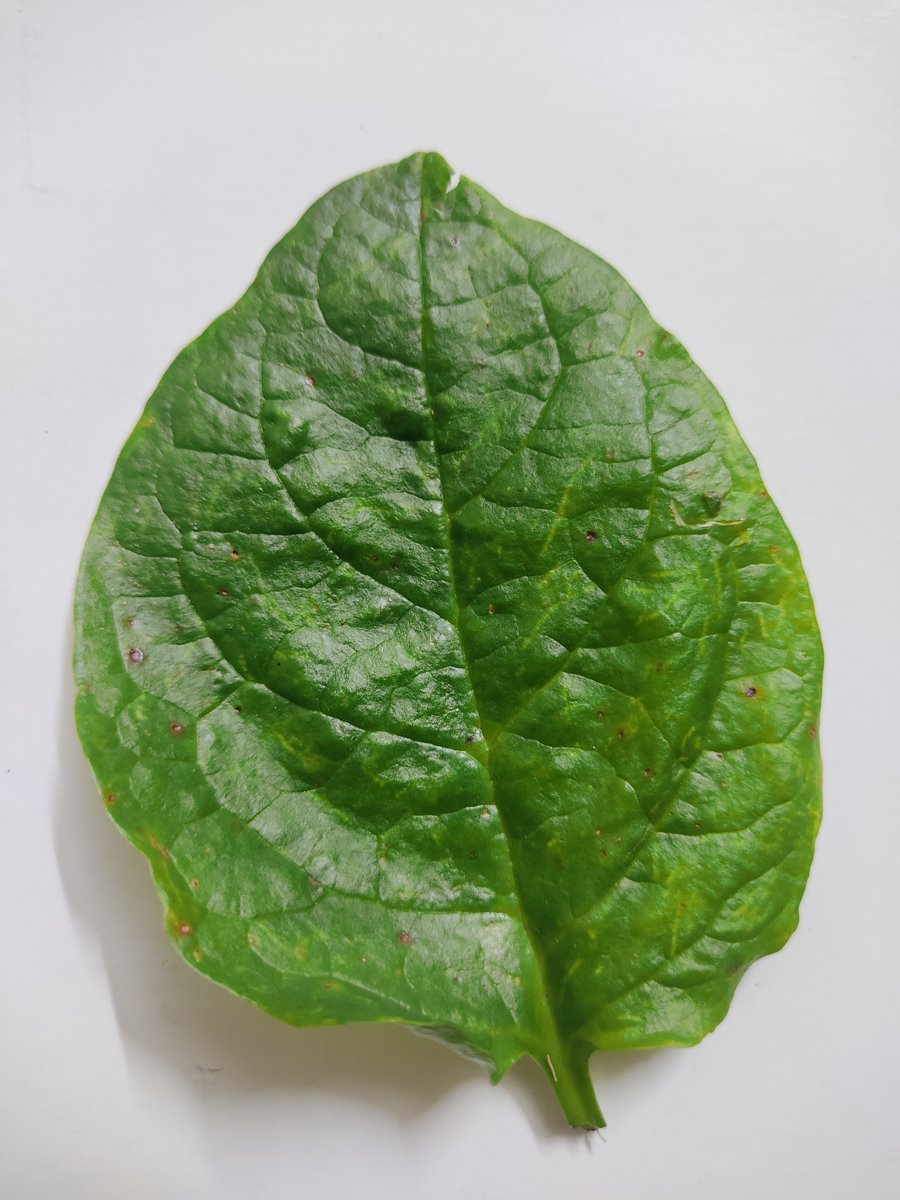
Label: Bacterial-Spot